Destroyer

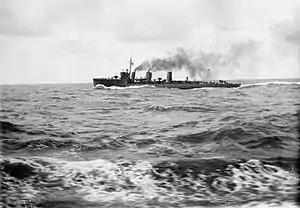
, of the

Torpedo boat destroyer designs continued to evolve around the turn of the 20th century in several key ways. The first was the introduction of the steam turbine. The spectacular unauthorized demonstration of the turbine-powered at the 1897 Spithead Navy Review, which, significantly, was of torpedo-boat size, prompted the Royal Navy to order a prototype turbine-powered destroyer, of 1899. This was the first turbine warship of any kind, and achieved a remarkable on sea trials. By 1910, the turbine had been widely adopted by all navies for their faster ships.